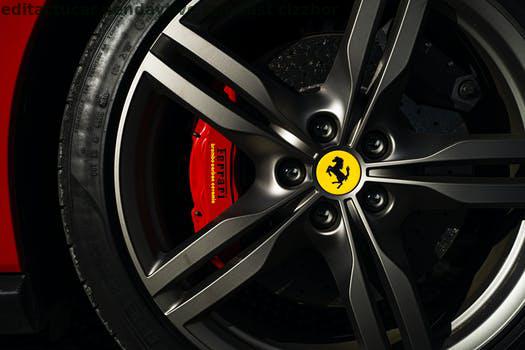
Label: Watermark